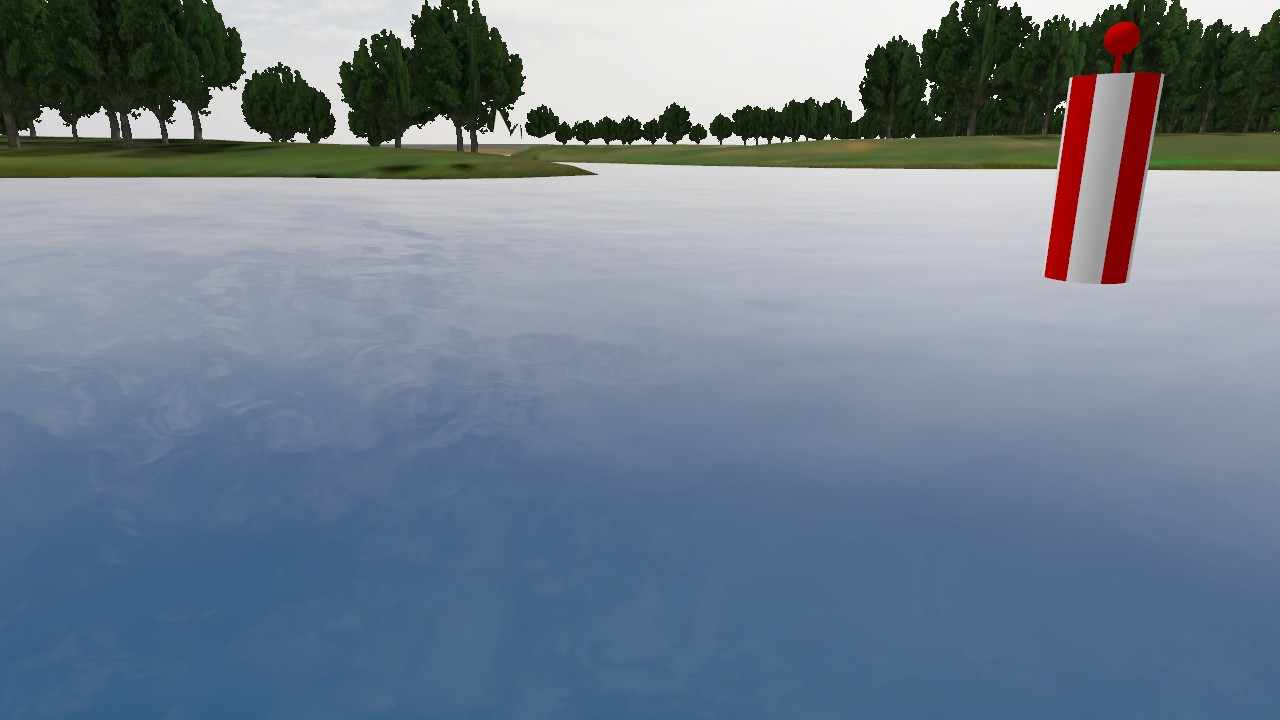
Label: safe_water_mark
Descriptions: safe water mark with red and white vertical bands ||| looks like a circle in 2D image ||| red and white vertical stripes